Giuncaggio

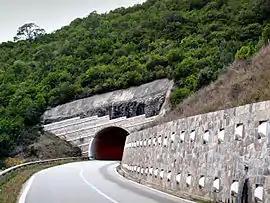
Isolella tunnel

Giuncaggio is a commune in the Haute-Corse department of France on the island of Corsica.